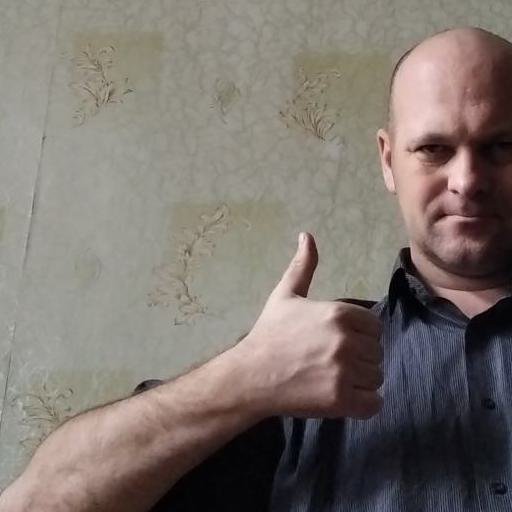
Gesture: like